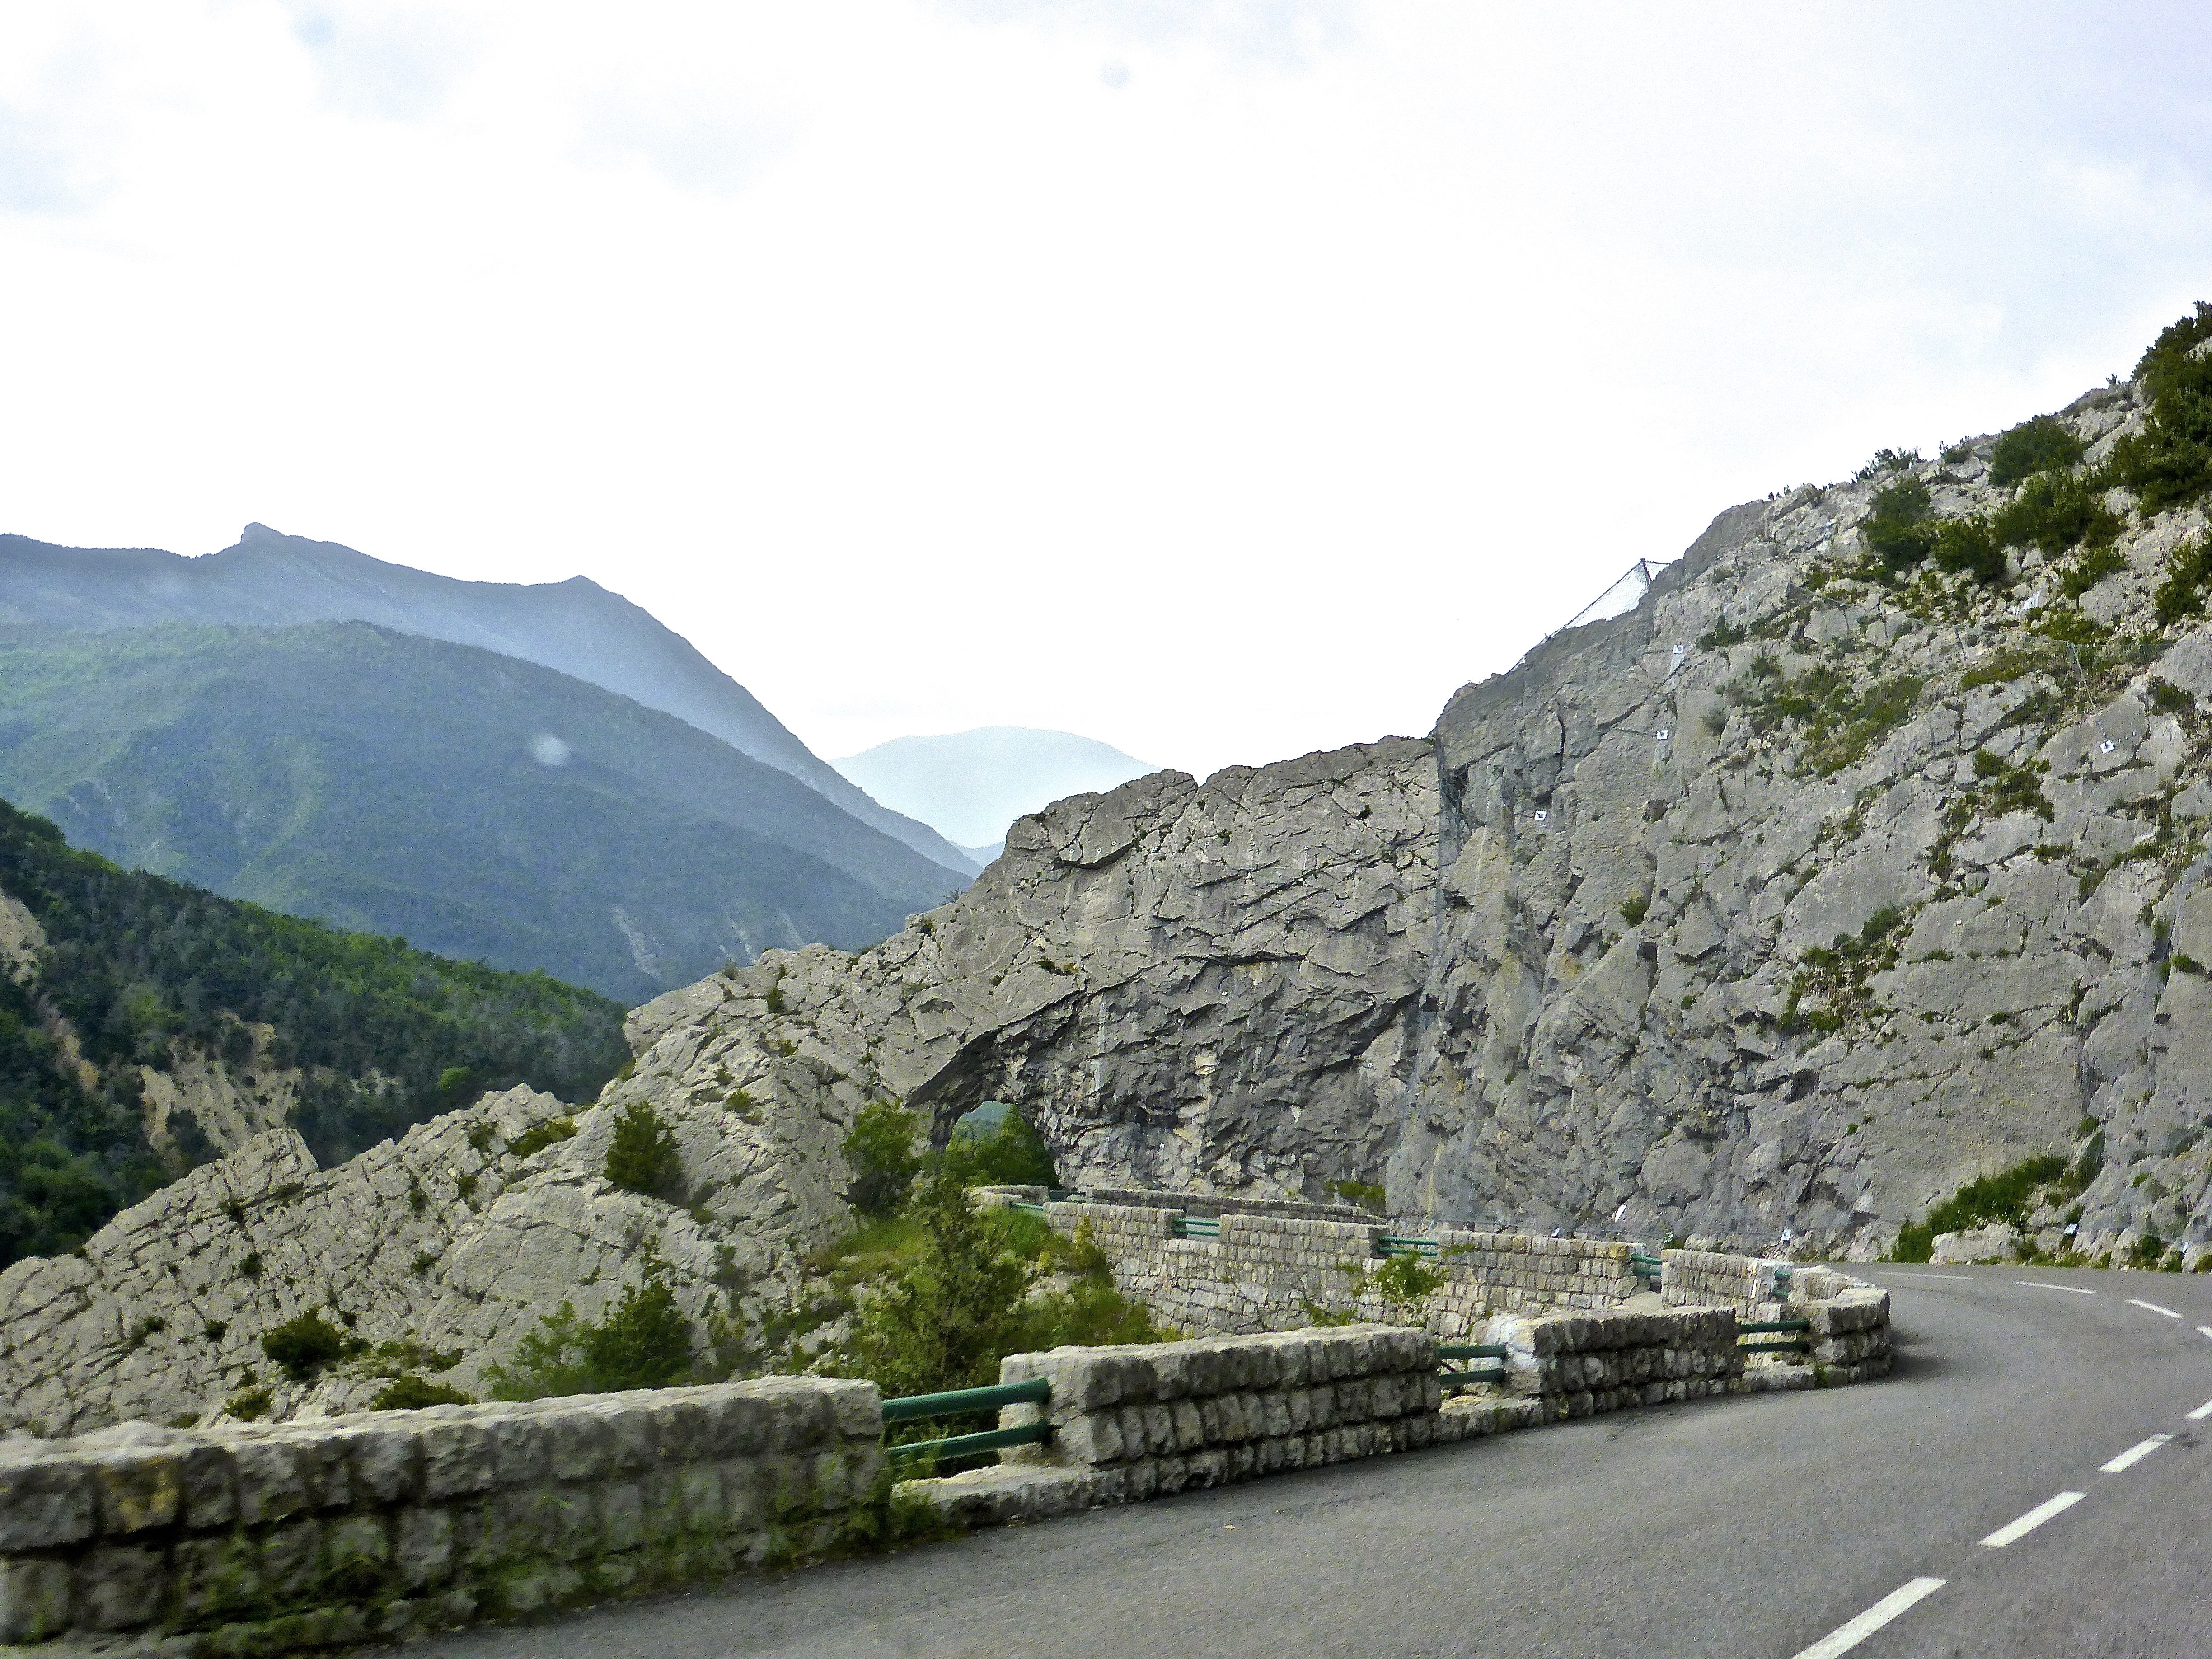
landscape, mountain, countryside, highway, valley, mountain range, narrow, travel, transportation, curve, scenic, drive, fjord, reservoir, terrain, mountain road, road trip, alps, infrastructure, plateau, landform, mountain pass, geographical feature, mountainous landforms